The Conformist (1970 film)

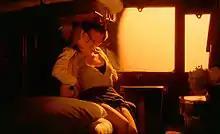
Marcello seduces Giulia during their train ride to Paris.

The film is a case study in the psychology of conformism and fascism: Marcello Clerici is a bureaucrat, cultivated and intellectual but largely dehumanized by an intense need to be "normal" and to belong to whatever is the current dominant socio-political group. He grew up in an upper class, perhaps dysfunctional family, and he suffered a major childhood sexual trauma and gun violence episode in which he long believed (erroneously) that he had committed a murder. He accepts an assignment from Benito Mussolini's secret police to assassinate his former mentor, living in exile in Paris. In Trintignant's characterization, Clerici is willing to sacrifice his values in the interests of building a supposedly "normal life".